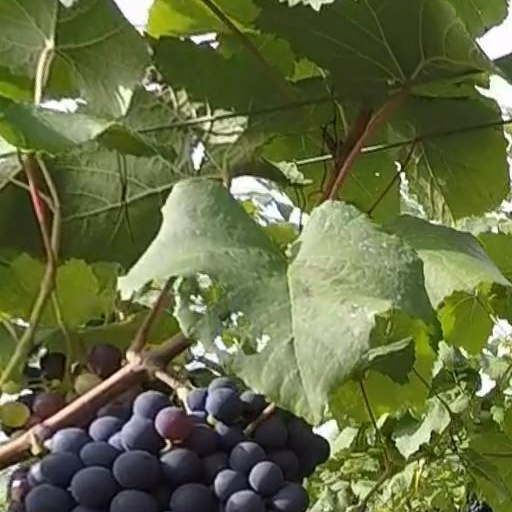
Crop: grape